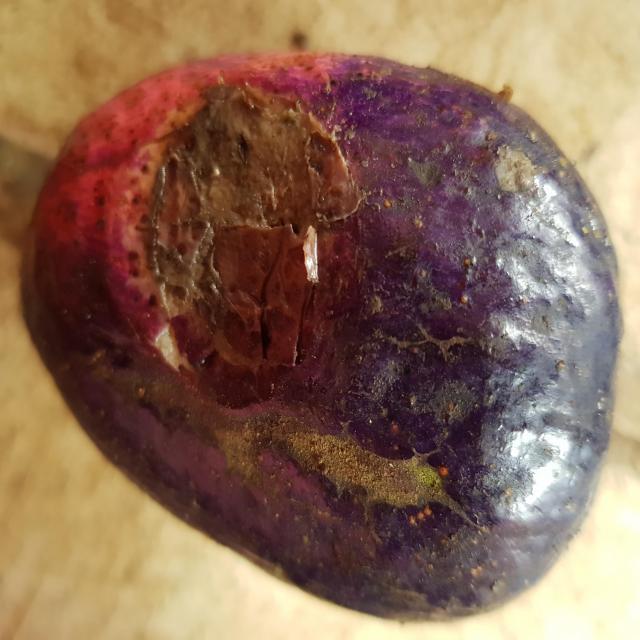
Plum grade: rotten